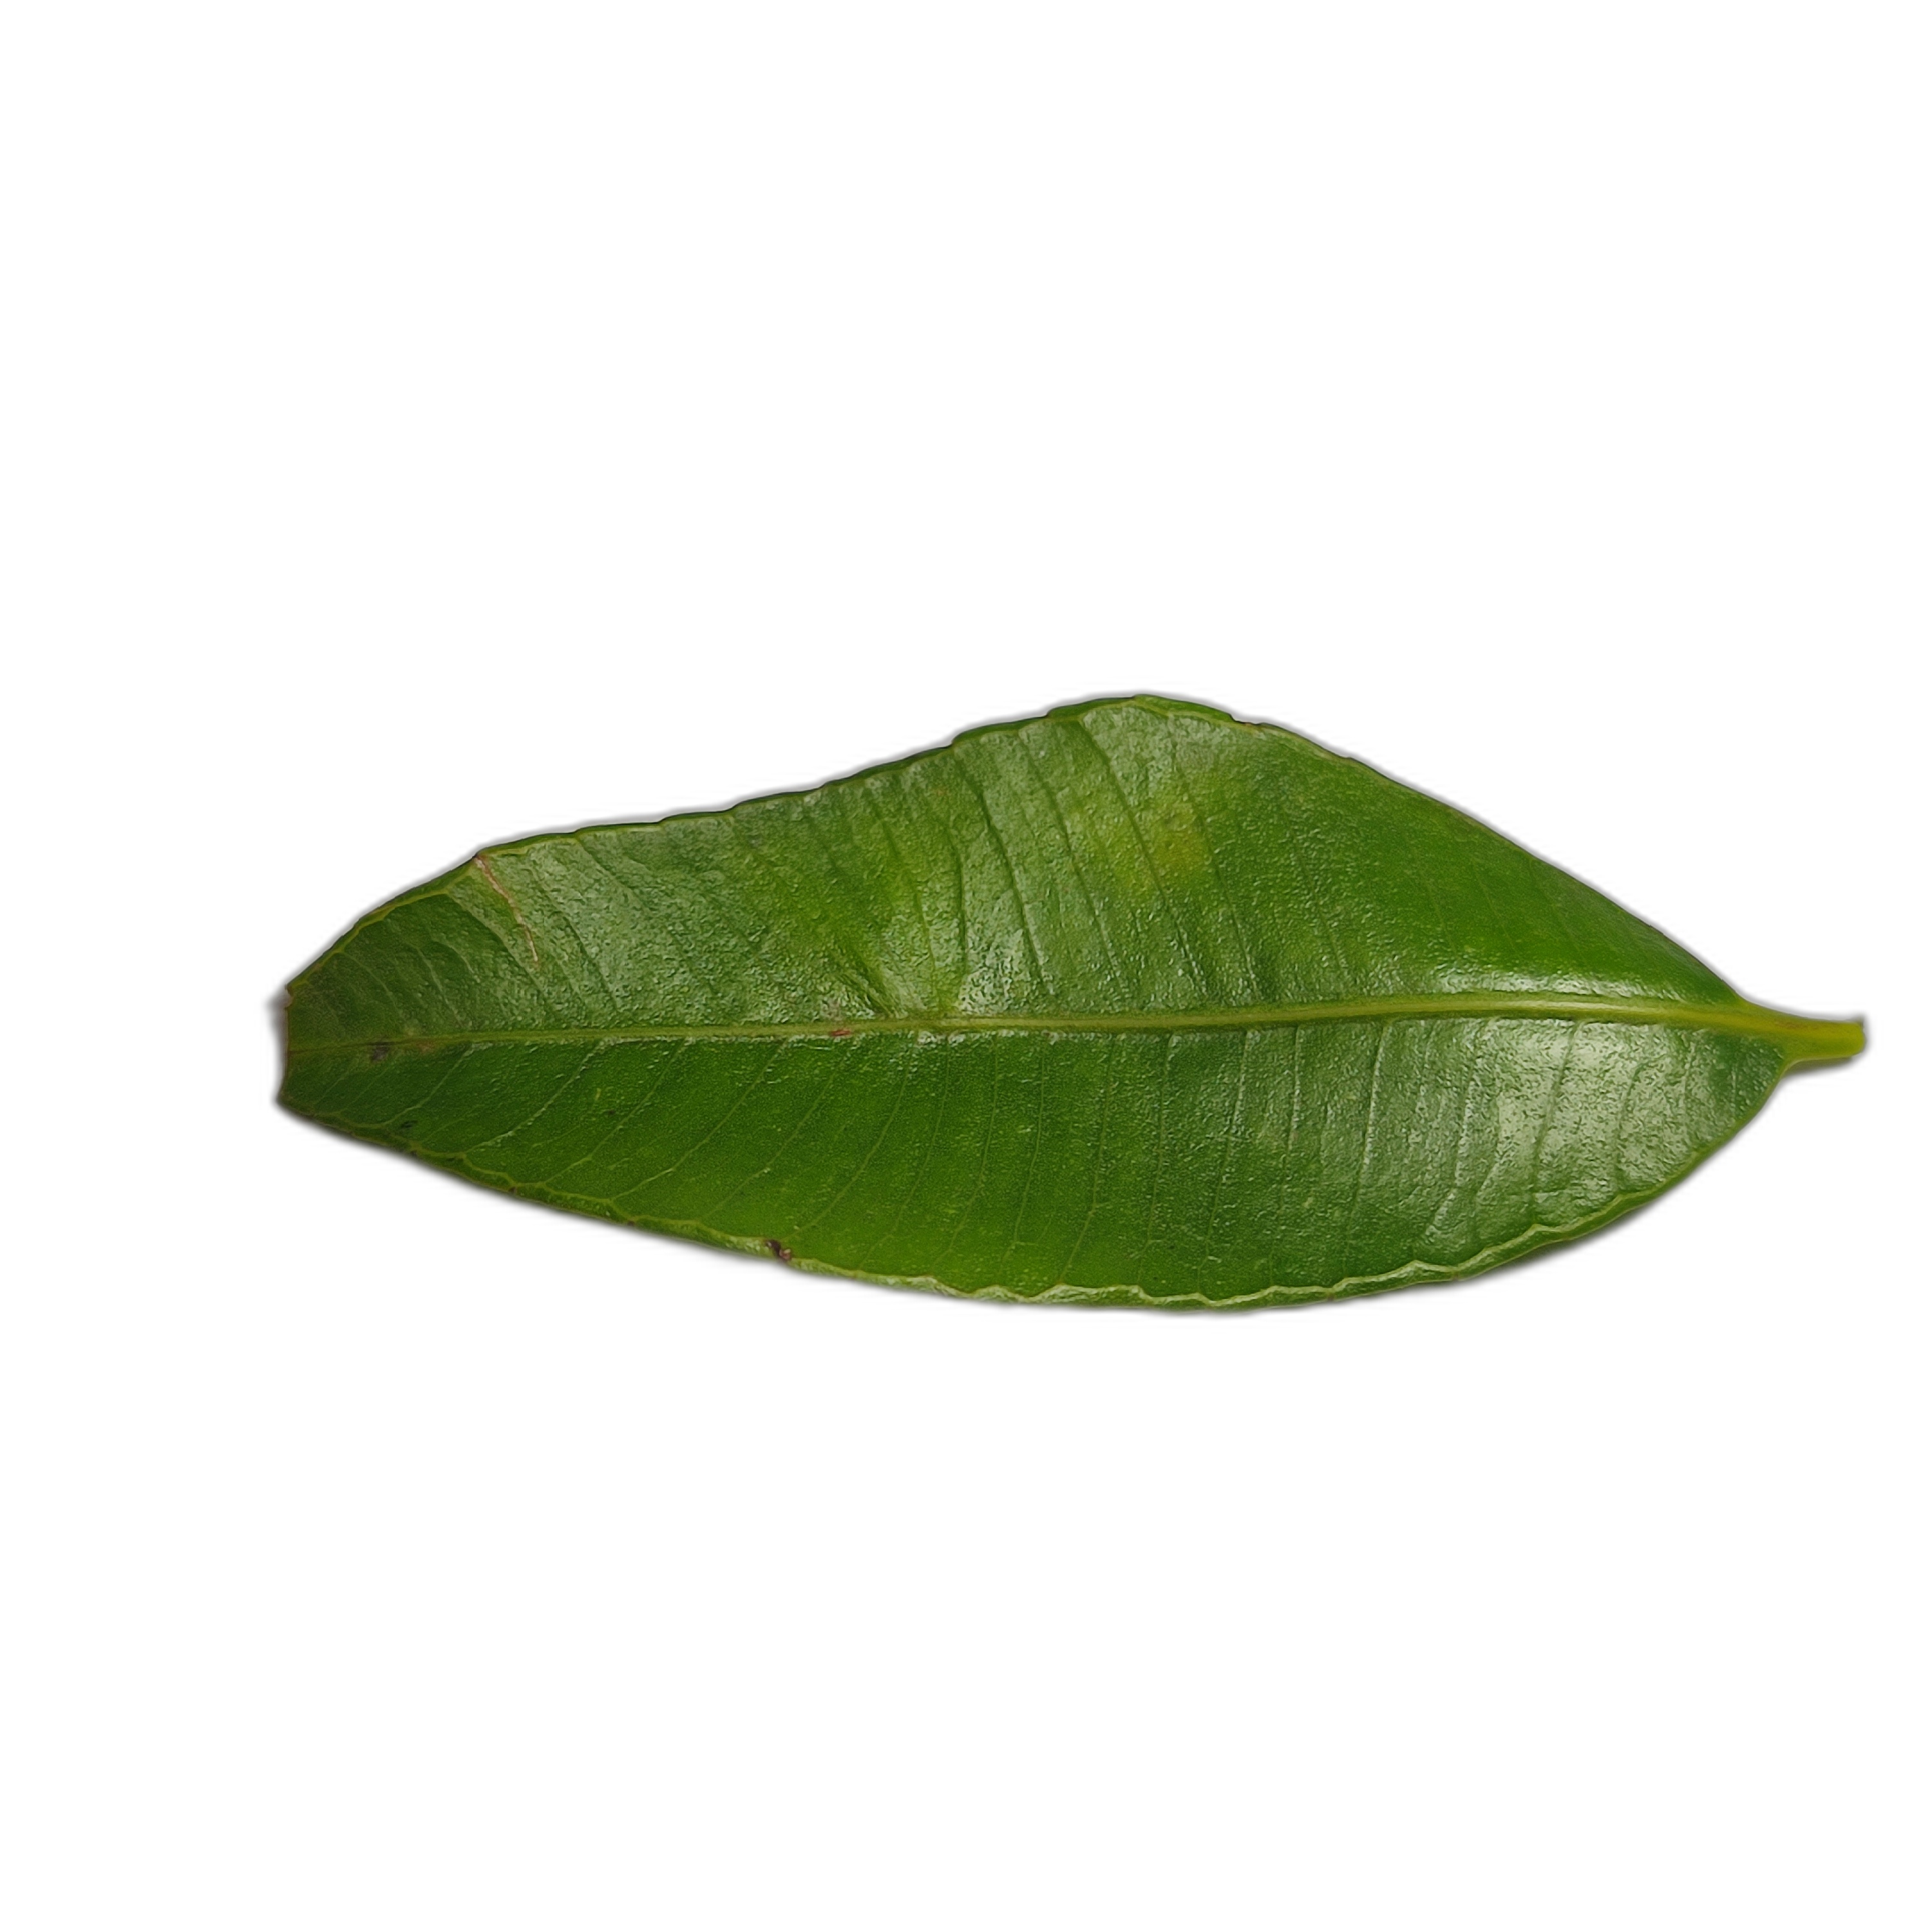
Label: healthy